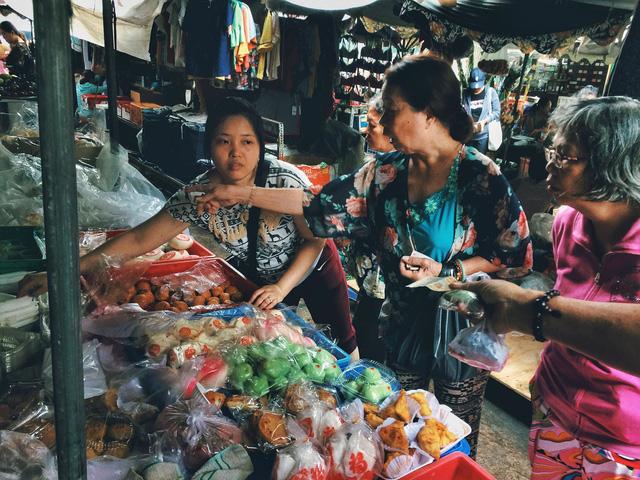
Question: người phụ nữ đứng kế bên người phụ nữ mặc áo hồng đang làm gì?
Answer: đang chỉ tay chọn bánh